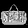
Label: Bag